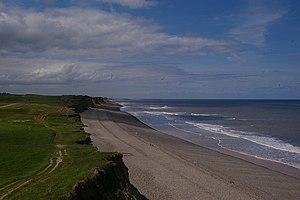
En géographie et en géomorphologie, une falaise est, selon la définition proposée par le géographe André Guilcher et communément admise dans la littérature, un escarpement en pente forte et de hauteur variable, non couvert de végétation, créé par l'érosion marine le long d'une côte et dont le pied se raccorde ordinairement à une plate-forme d'abrasion.